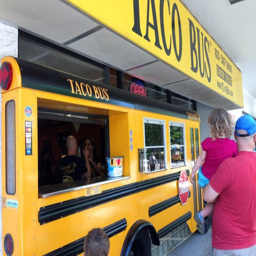
everyone must stop for mexican restaurant .